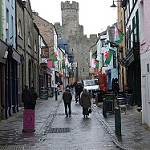
Label: street